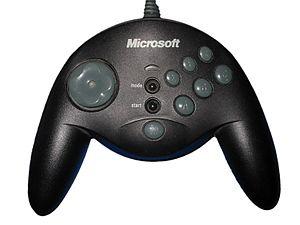
Manette de jeu Microsoft Sidewinder.